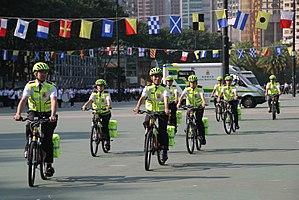
Hong Kong est l'une des régions les plus densément peuplées dans le monde avec environ 6 300 personnes par kilomètre carré. Le terme densément peuplé, ville verte est fréquemment utilisé pour décrire la majorité des personnes vivant dans un appartement dans un gratte-ciel et la plupart les terrains réservés pour les espaces ouverts, les parcs et les bois.